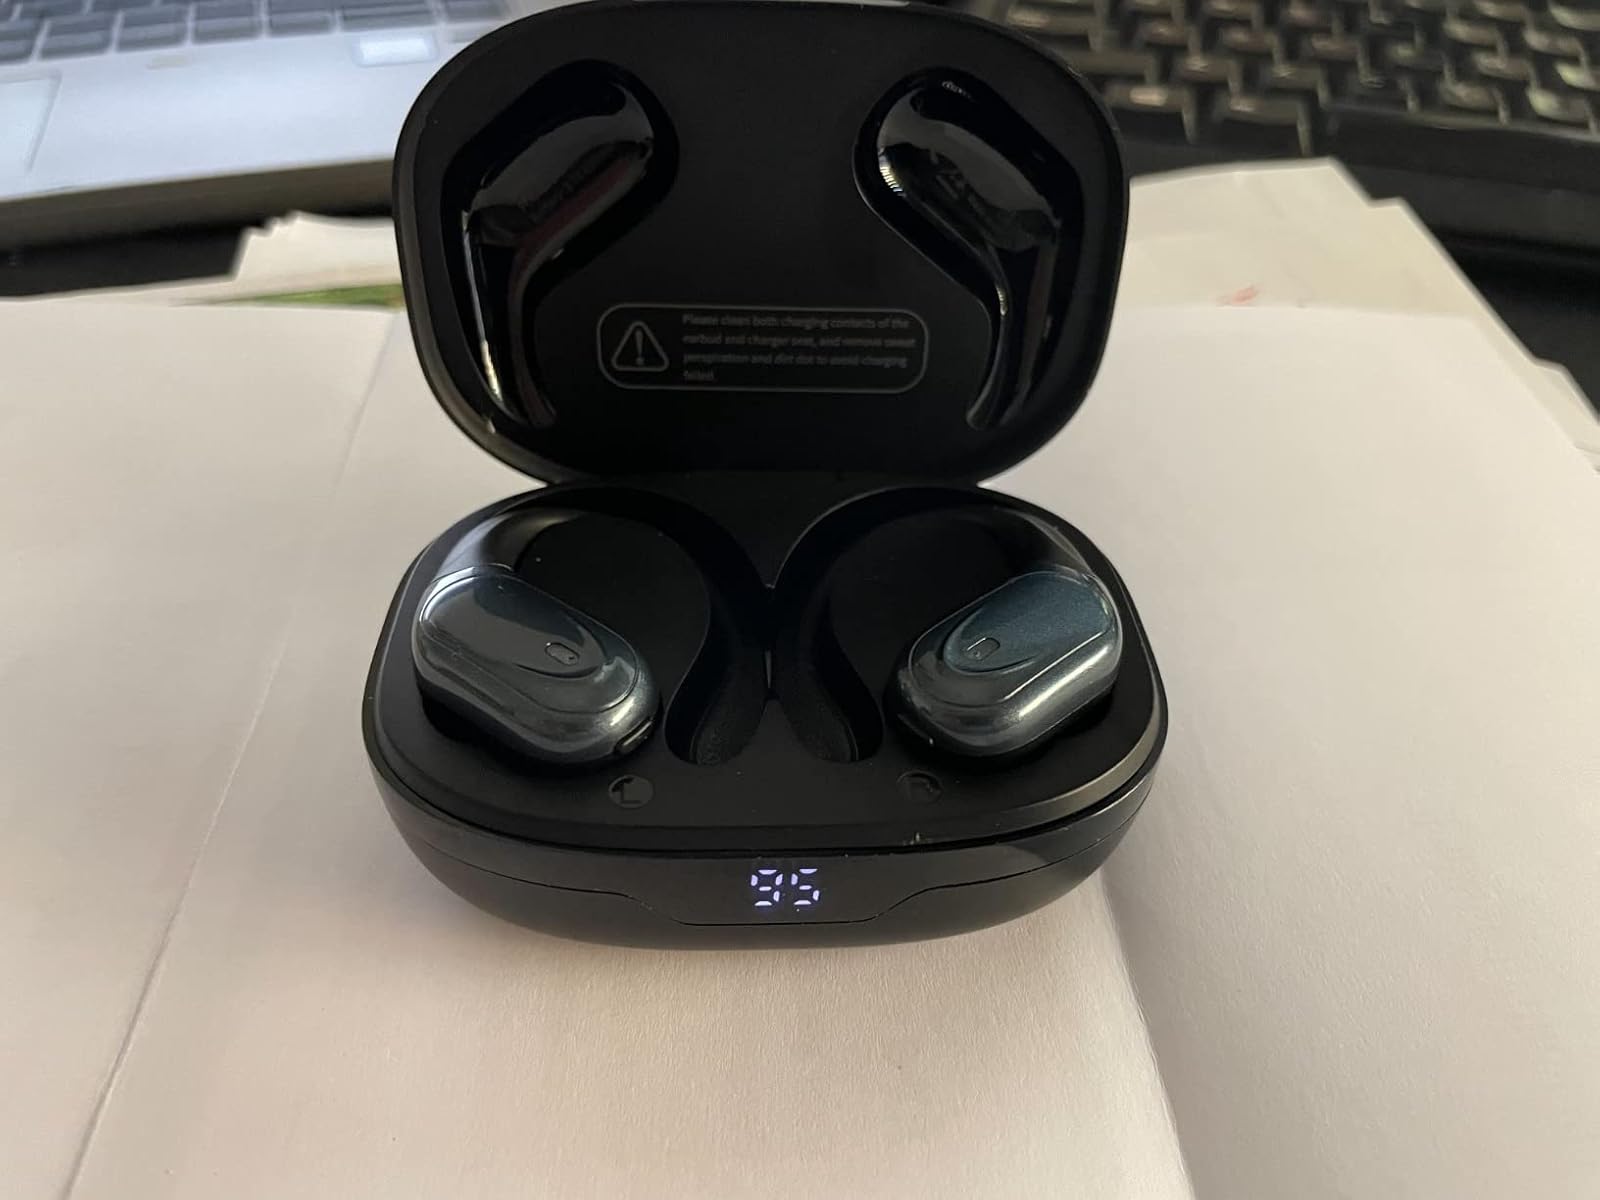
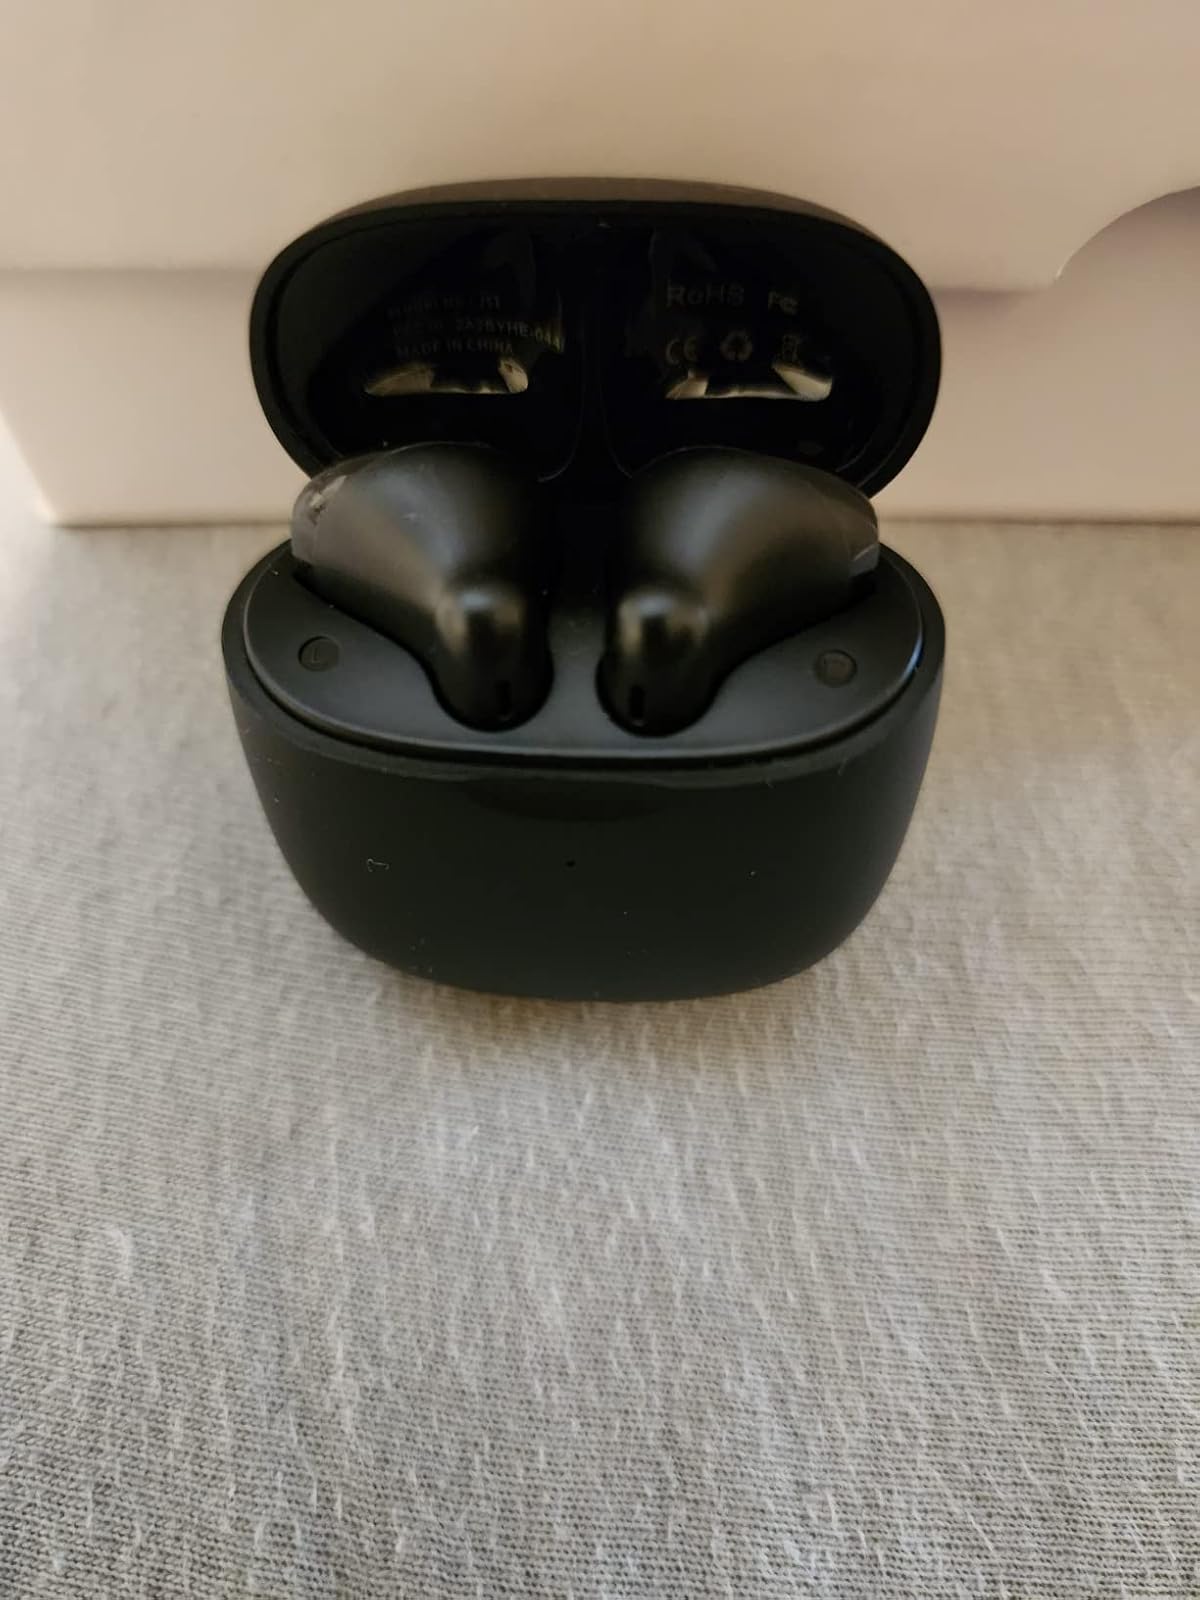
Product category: earbuds
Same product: no